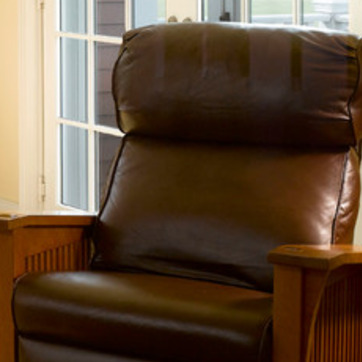
Material: leather